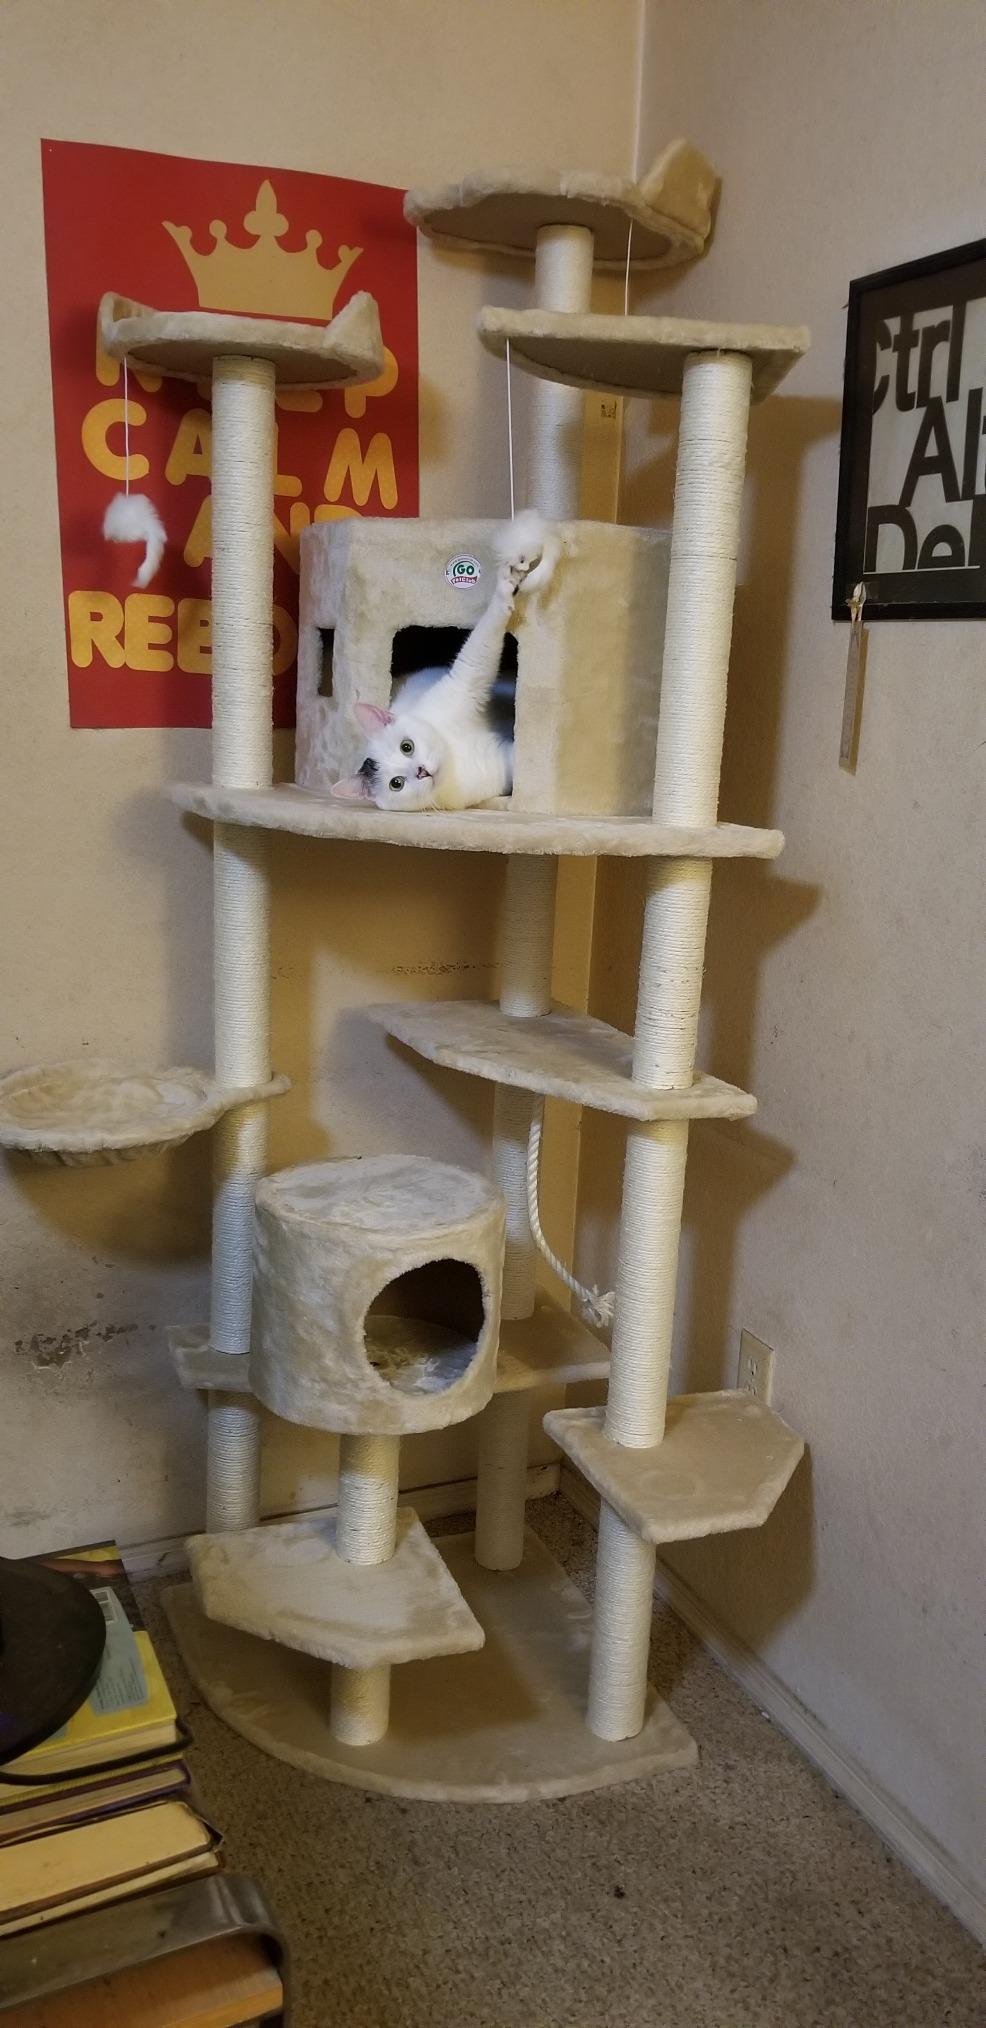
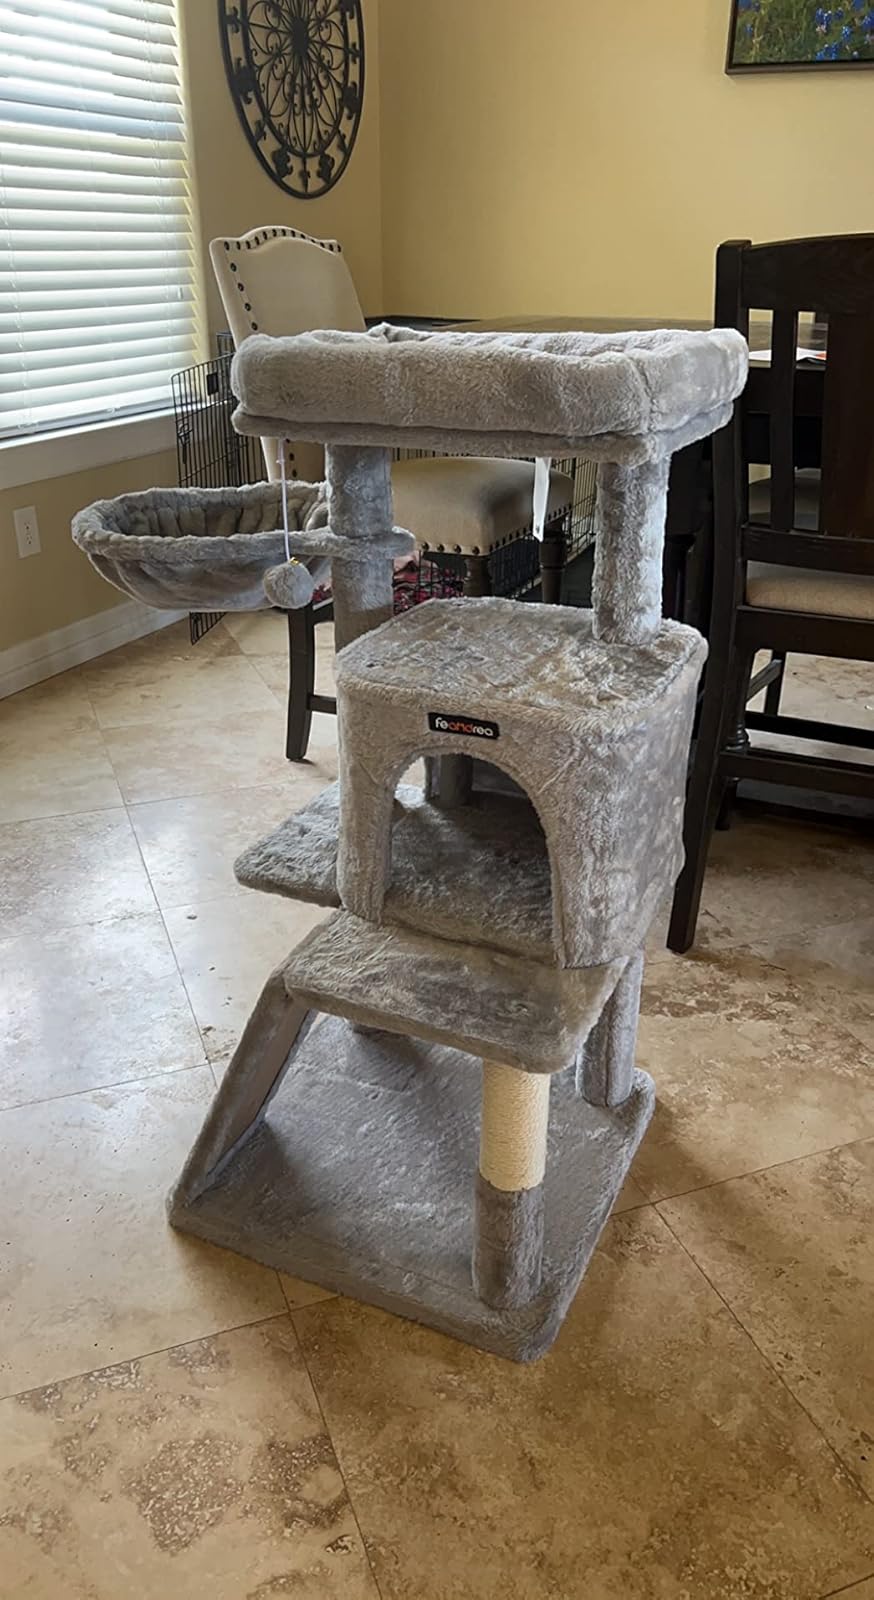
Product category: items_cat tree
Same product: no